Zaria

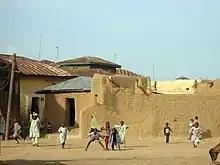
Children playing in one of the streets of Zaria

The old part of the city, known as Birnin Zazzau or Zaria City, was originally surrounded by walls and fortress, which have been mostly removed. The Emir's palace is in the old city. In the old city and the adjacent Tudun Wada neighbourhood people typically reside in traditional adobe compounds. These two neighborhoods are predominantly occupied by the indigenous Hausa.